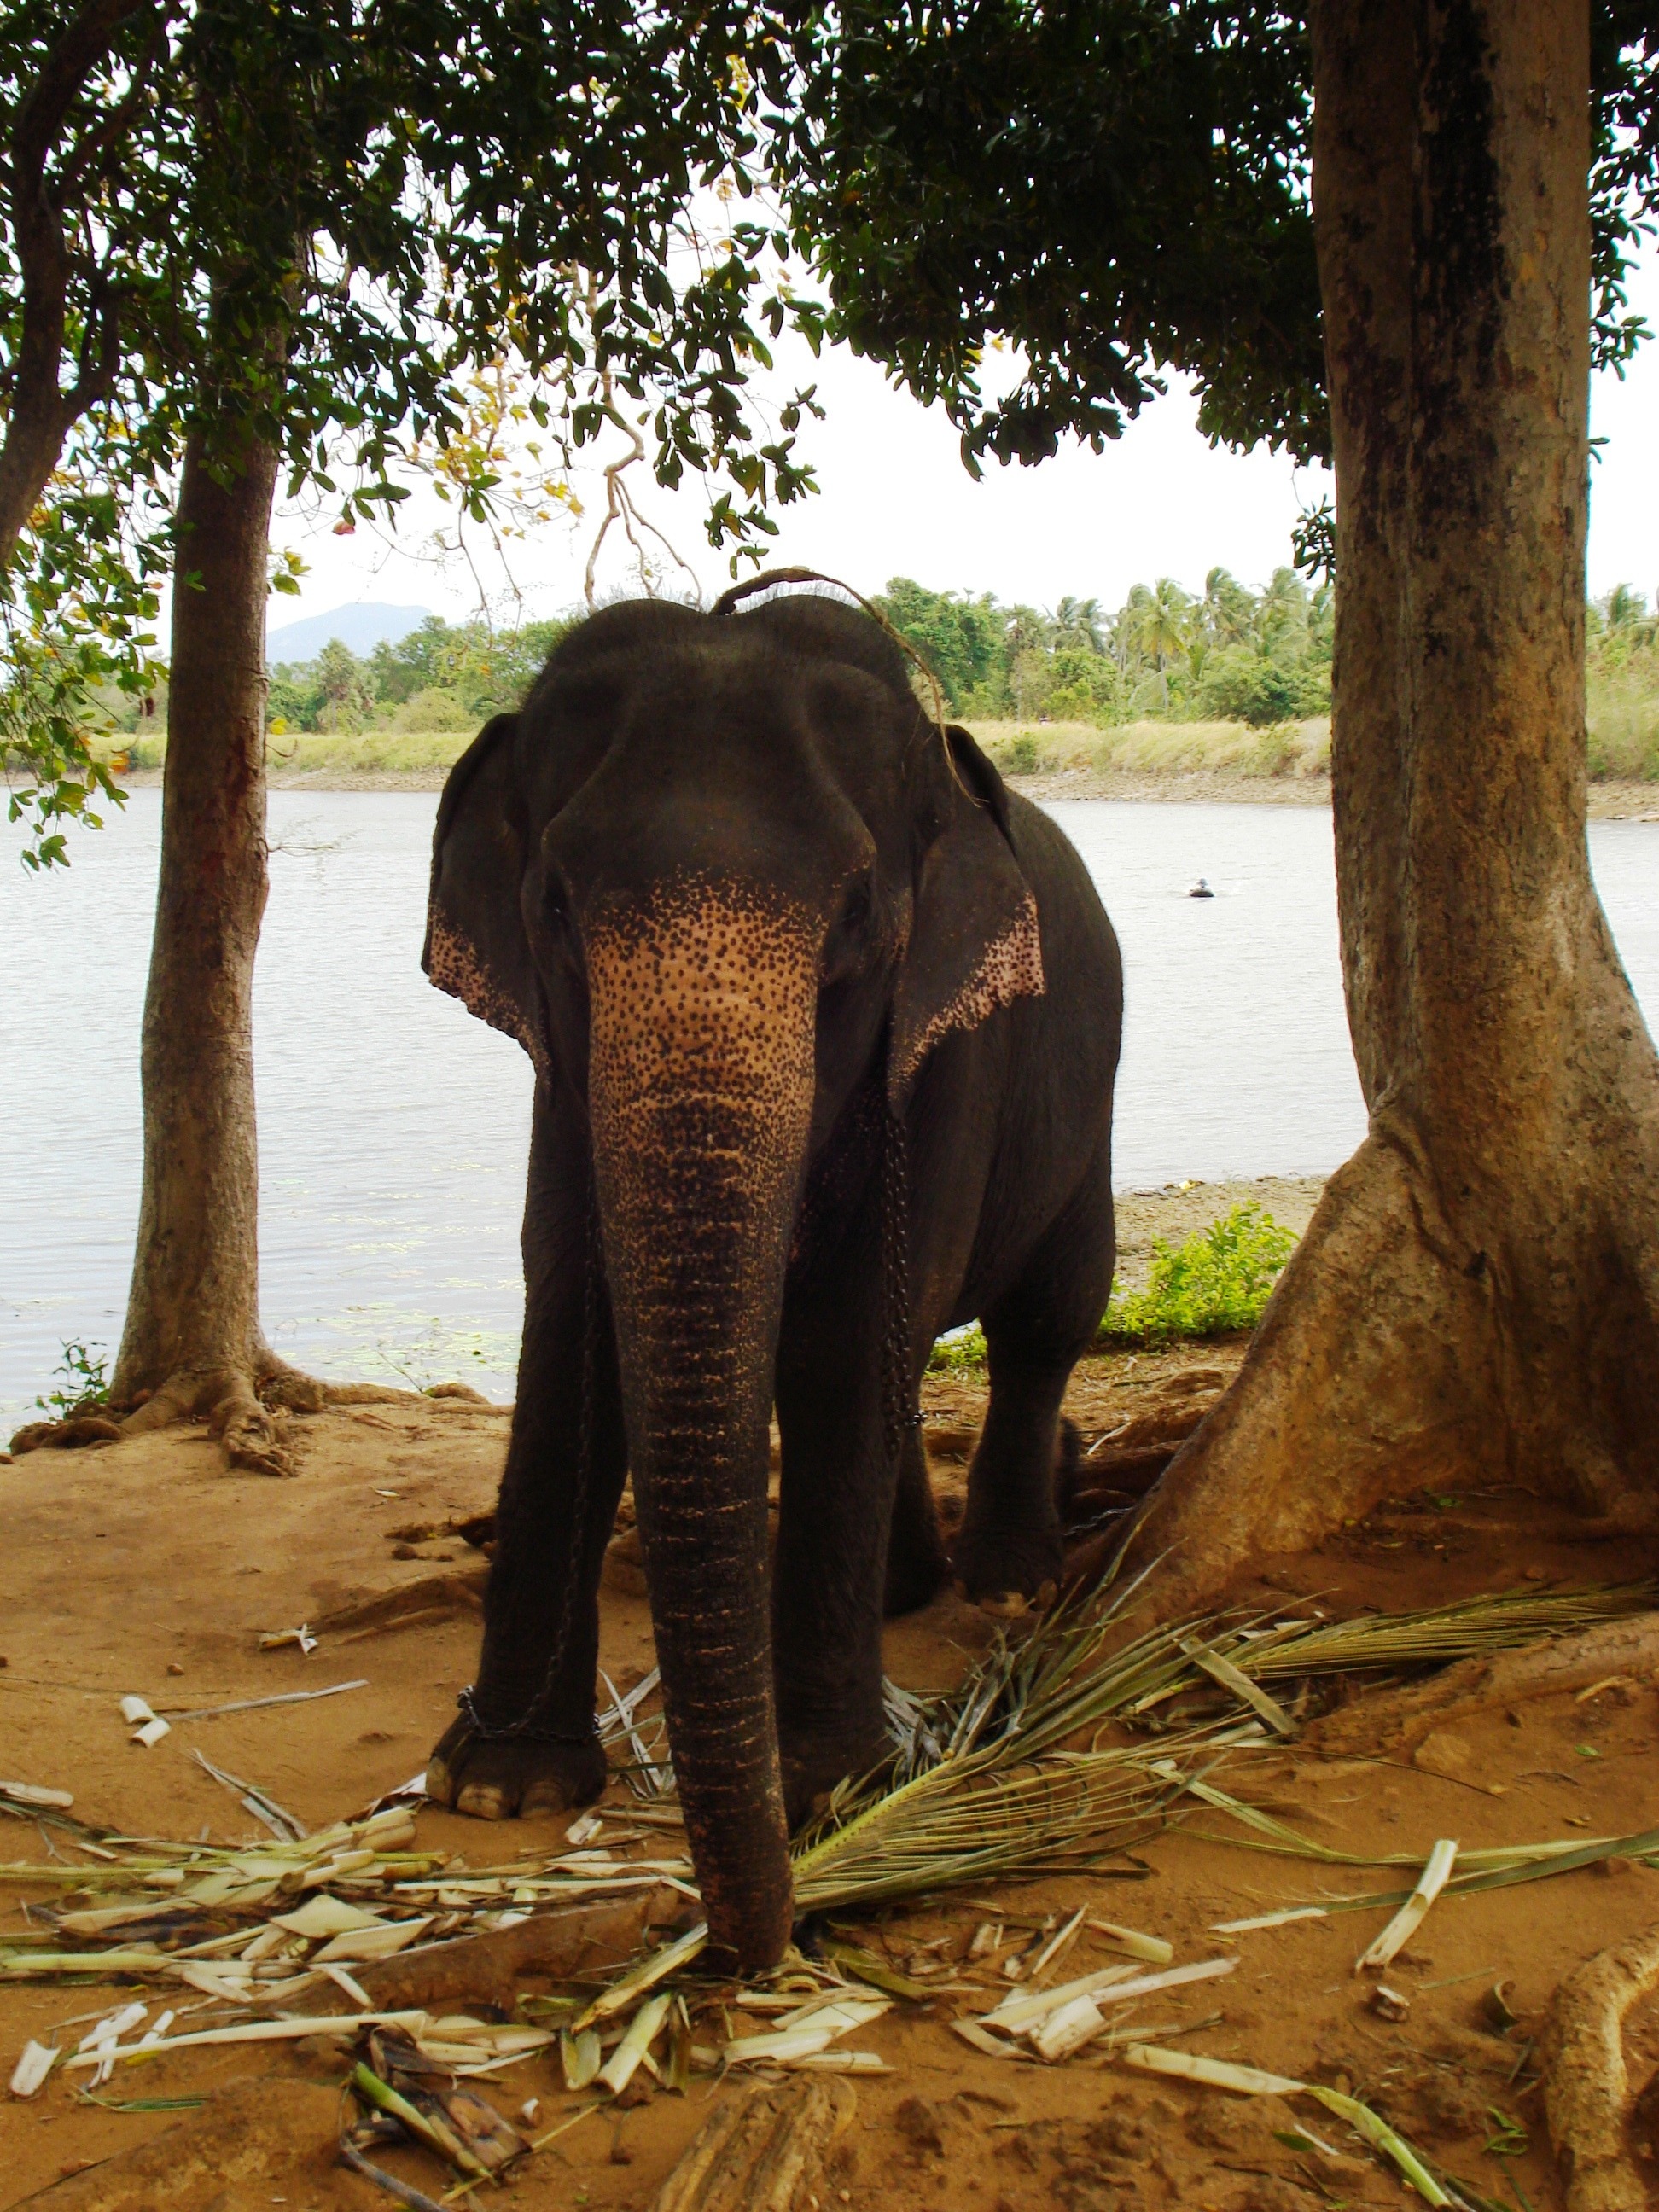
animal, wildlife, zoo, jungle, mammal, fauna, savanna, elephant, safari, baby elephant, indian elephant, african elephant, elephants and mammoths